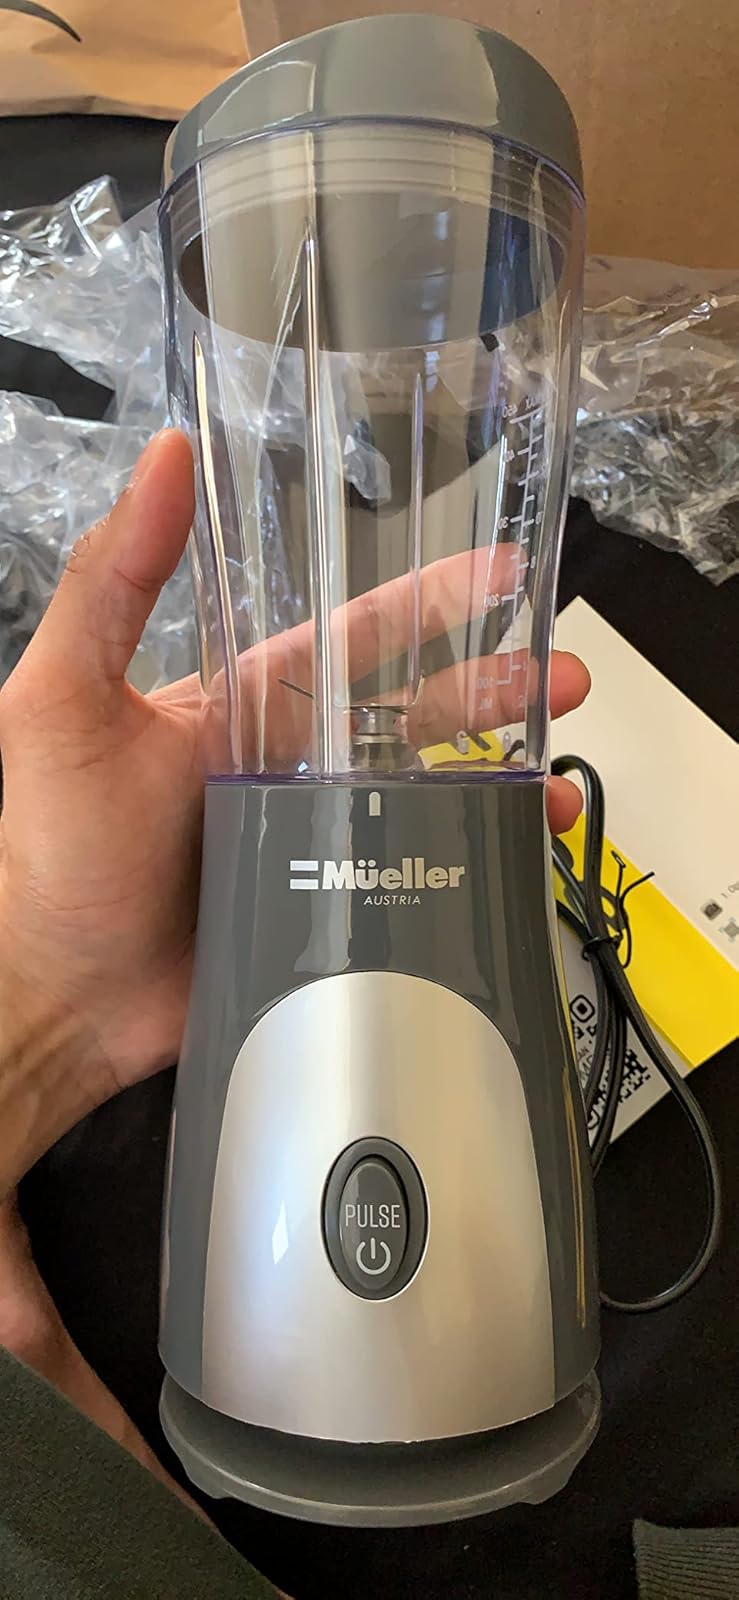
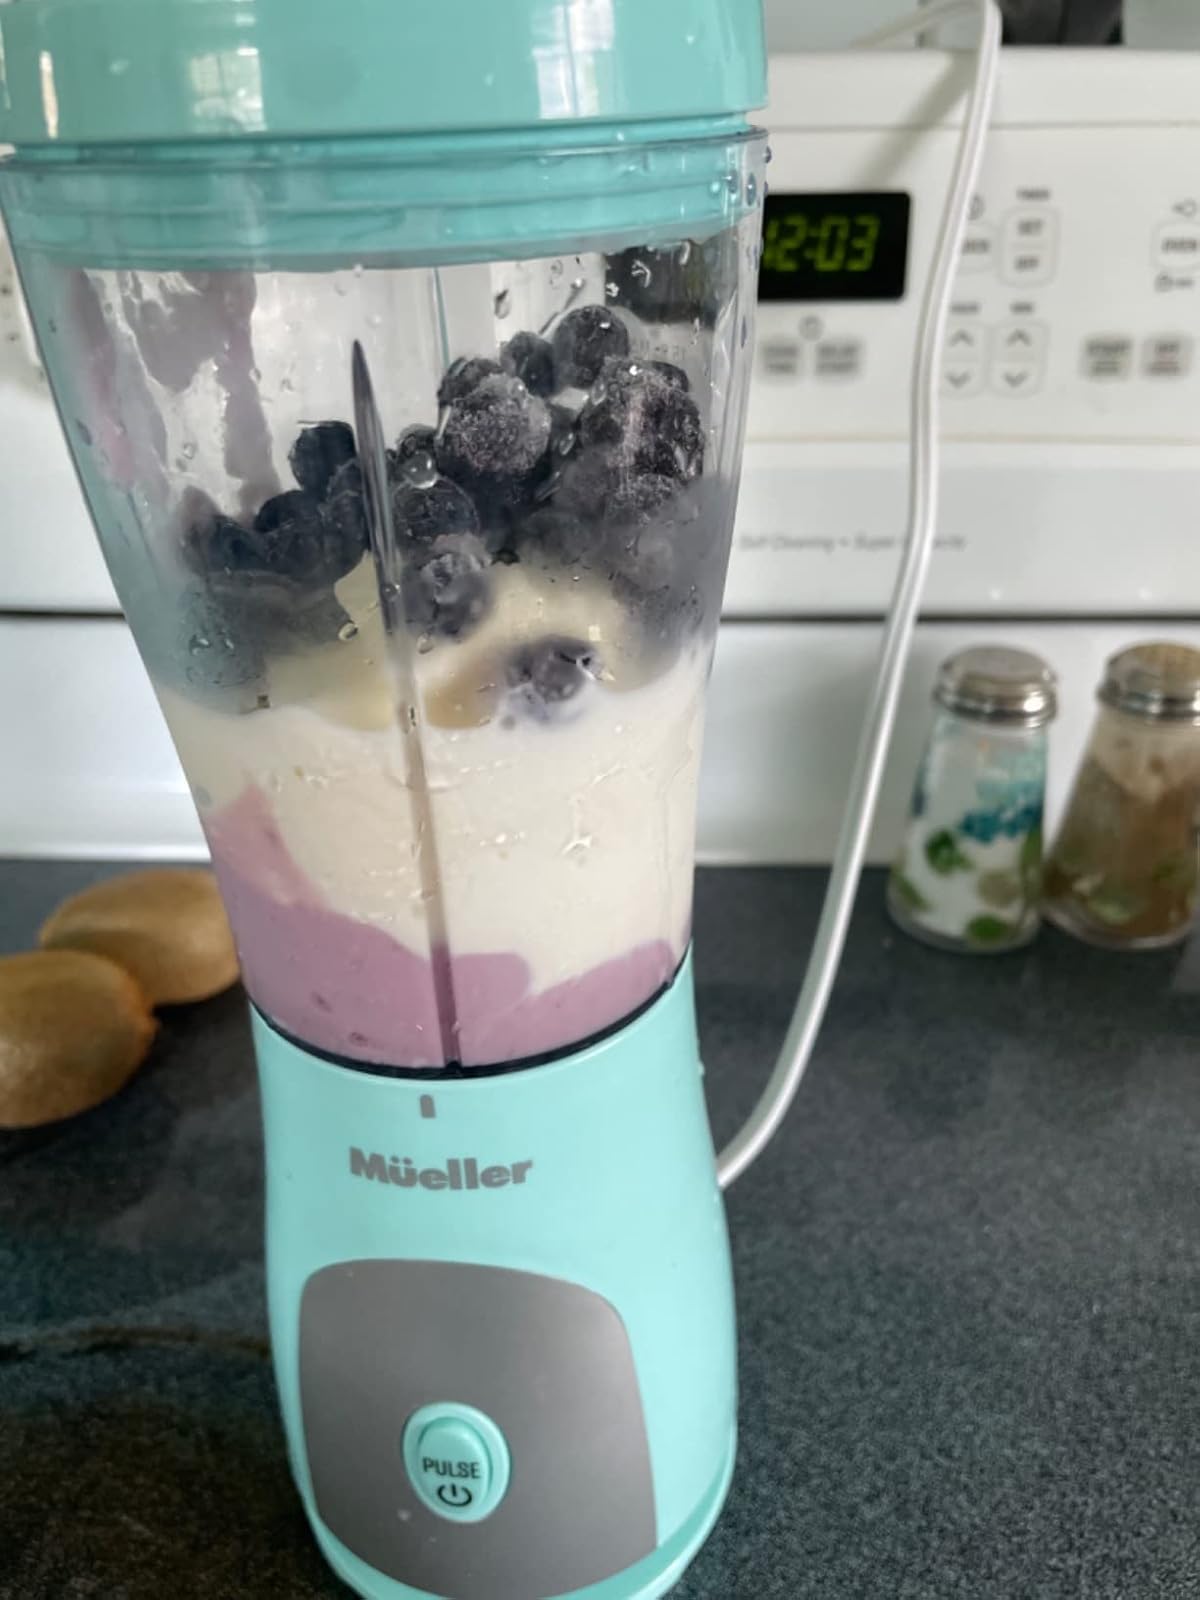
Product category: items_blender
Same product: no